History of Mesopotamia

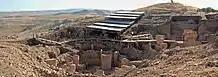
Roughly built stone walls surrounding T-shaped stone pillars under a modern steel walkway and roof in a hilly landscape

The early Neolithic human occupation of Mesopotamia is, like the previous Epipaleolithic period, confined to the foothill zones of the Taurus and Zagros Mountains and the upper reaches of the Tigris and Euphrates valleys. The Pre-Pottery Neolithic A (PPNA) period (10,000–8,700 BC) saw the introduction of agriculture, while the oldest evidence for animal domestication dates to the transition from the PPNA to the Pre-Pottery Neolithic B (PPNB, 8700–6800 BC) at the end of the 9th millennium BC. This transition has been documented at sites like Abu Hureyra and Mureybet, which continued to be occupied from the Natufian well into the PPNB. The so-far earliest monumental sculptures and circular stone buildings from Göbekli Tepe in southeastern Turkey date to the PPNA/Early PPNB and represent, according to the excavator, the communal efforts of a large community of hunter-gatherers.